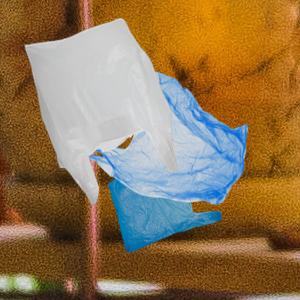
Label: plasticbags